List of most expensive paintings

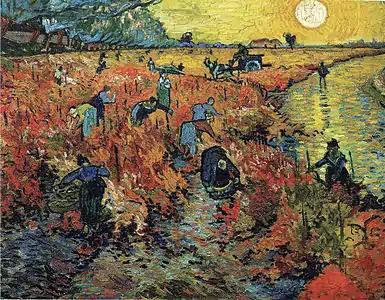
"The Red Vineyard" (1888), the only painting the Dutch painter Vincent van Gogh sold during his lifetime. It was sold for roughly US$2,000 (today's value).

This is a list of the highest known prices paid for paintings. The record payment for a work is approximately US $450.3 million (which includes commission) for the work "Salvator Mundi" generally considered to be by Leonardo da Vinci, though this is disputed. The painting was sold in November 2017, through the auction house Christie's in New York City.